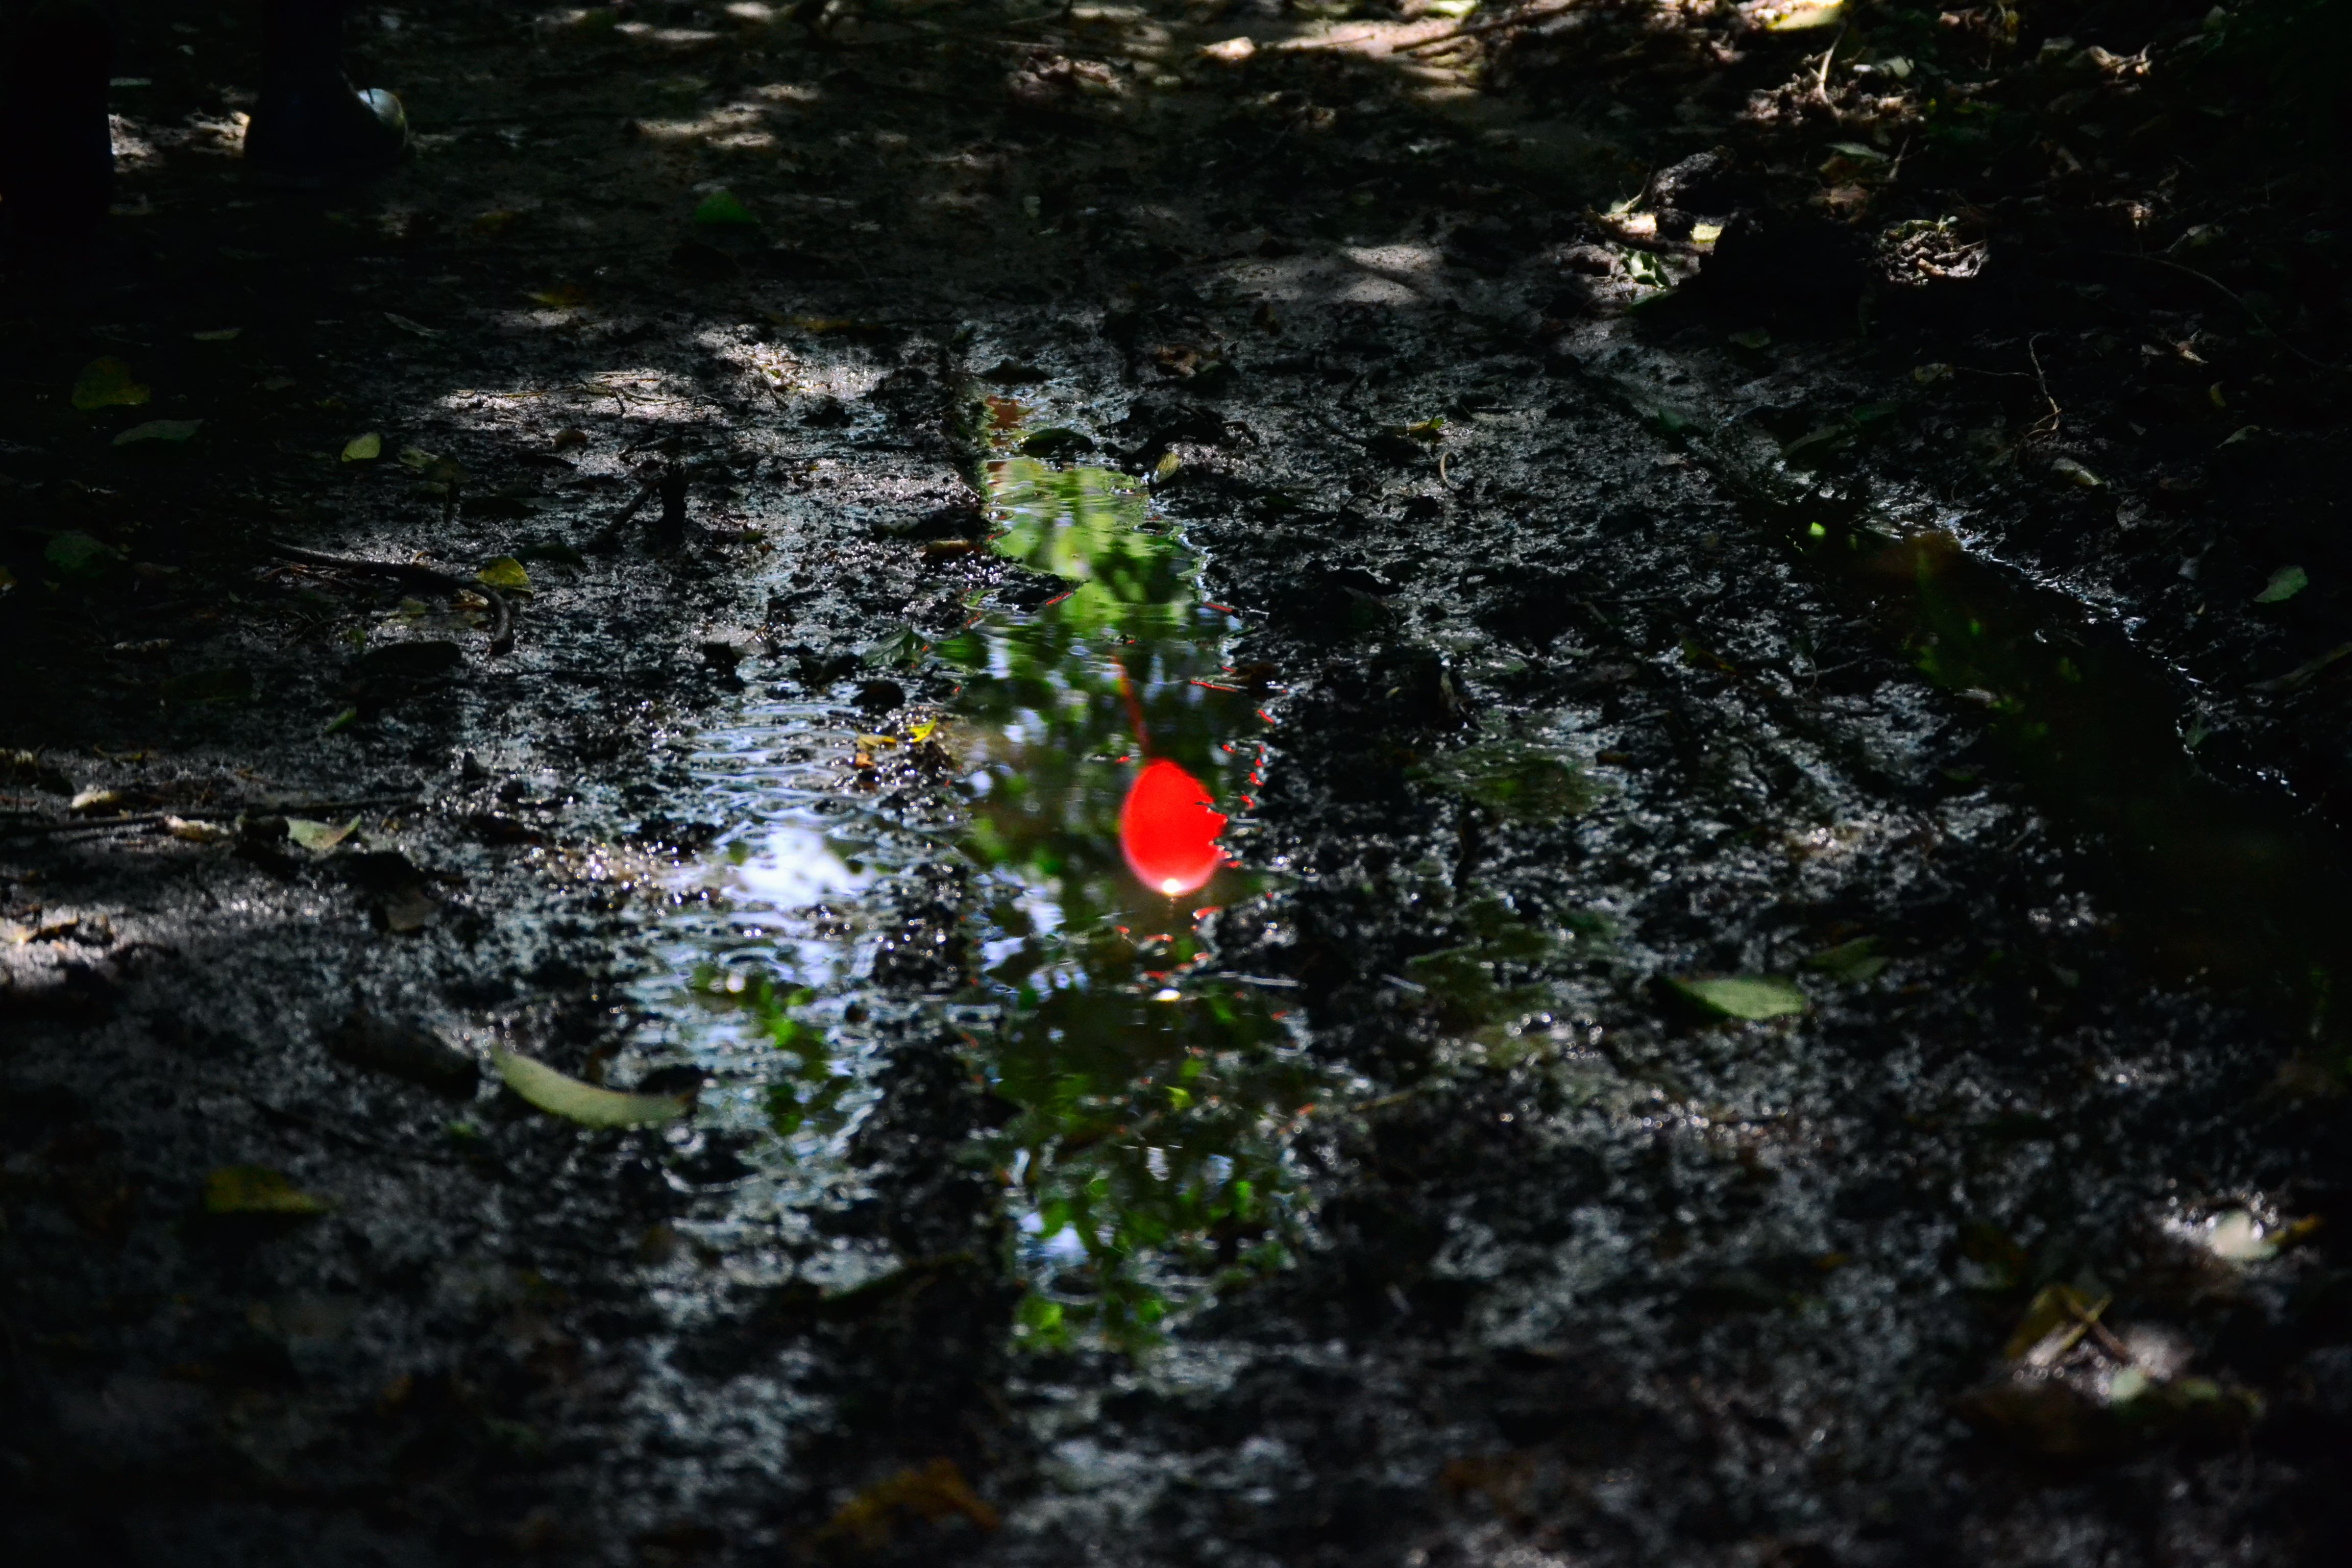
tree, water, nature, forest, light, sunlight, rain, leaf, flower, wet, river, pond, environment, stream, reflection, mud, autumn, leaves, outdoors, habitat